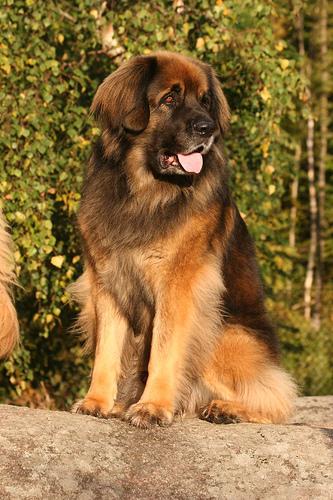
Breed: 214-n000019-Leonberg